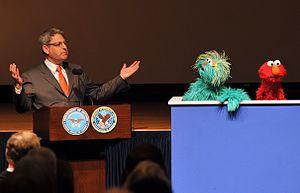
Gary Evan Knell, né le 27 février 1954, est une personnalité américaine de l'audiovisuel public. Il est président du réseau de radiodiffusion public américain NPR depuis le 1ᵉʳ décembre 2011. Il annonce le 19 août 2013 son intention de démissionner de sa fonction en vue de prendre la direction de la National Geographic Society.